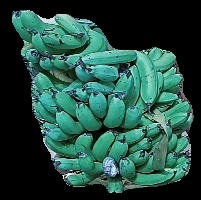
Variety: pachbale
Grade: grade3